Sour beer

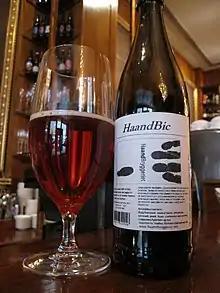
Norwegian sour beer aged for eighteen months in oak barrels with Lambic microbes

Sour beer is beer which has an intentionally acidic, tart, or sour taste. Sour beer styles include Belgian lambics and Flanders red ale and German Gose and Berliner Weisse.